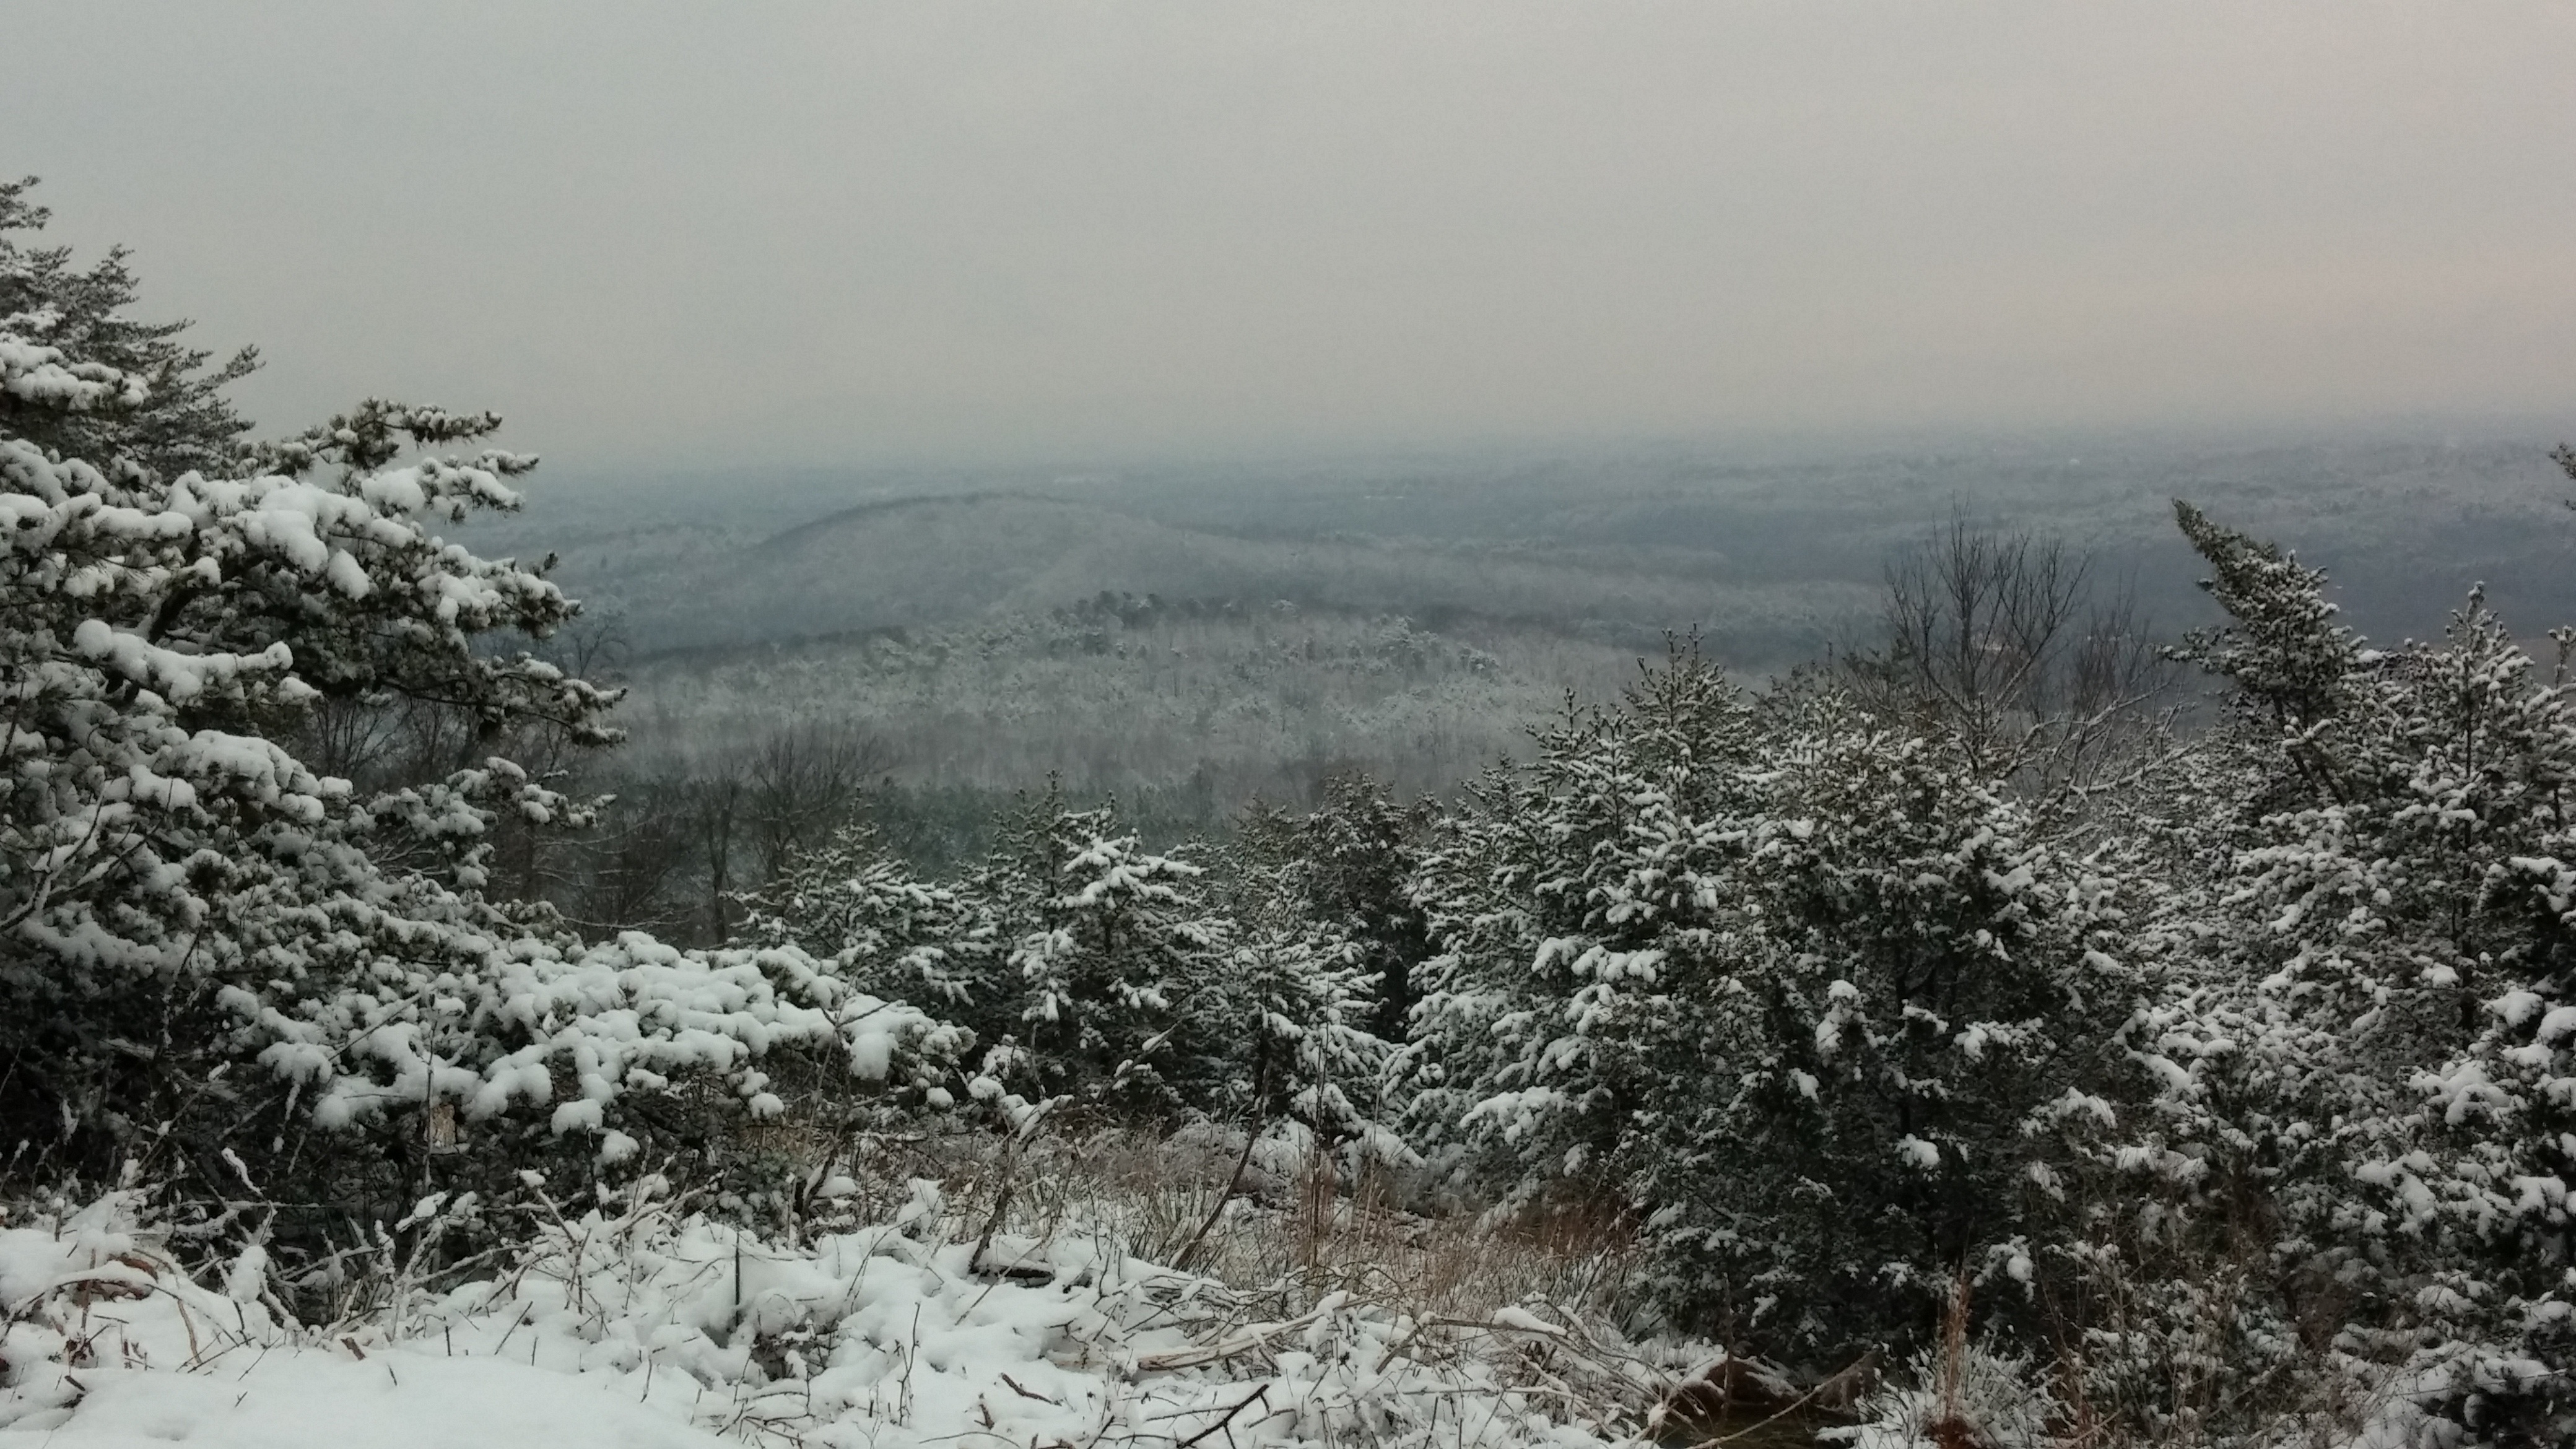
landscape, tree, nature, forest, outdoor, wilderness, mountain, snow, cold, winter, mist, morning, frost, mountain range, environment, ice, weather, snowy, season, ridge, snowfall, plateau, scene, freezing, atmospheric phenomenon, mountainous landforms